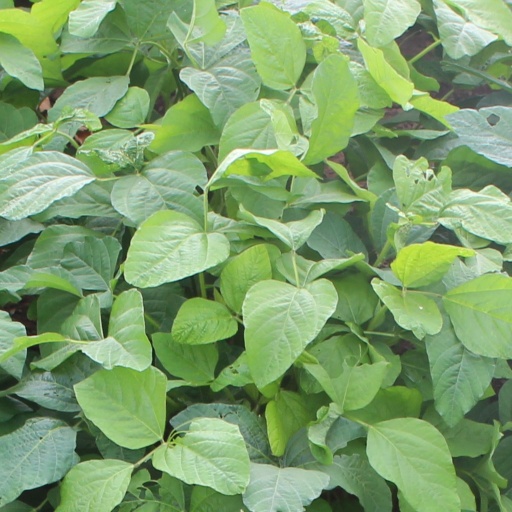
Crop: soybean